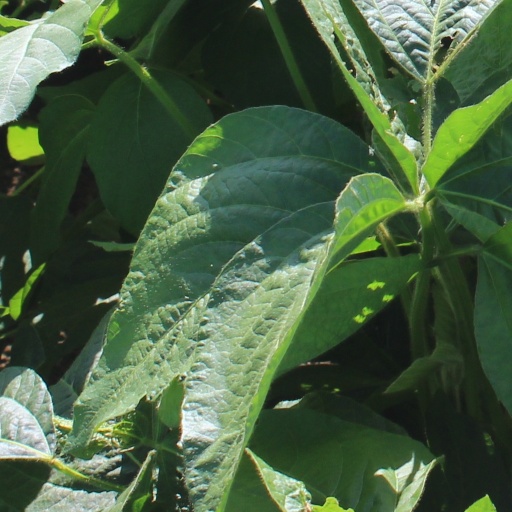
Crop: soybean